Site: brandenburg
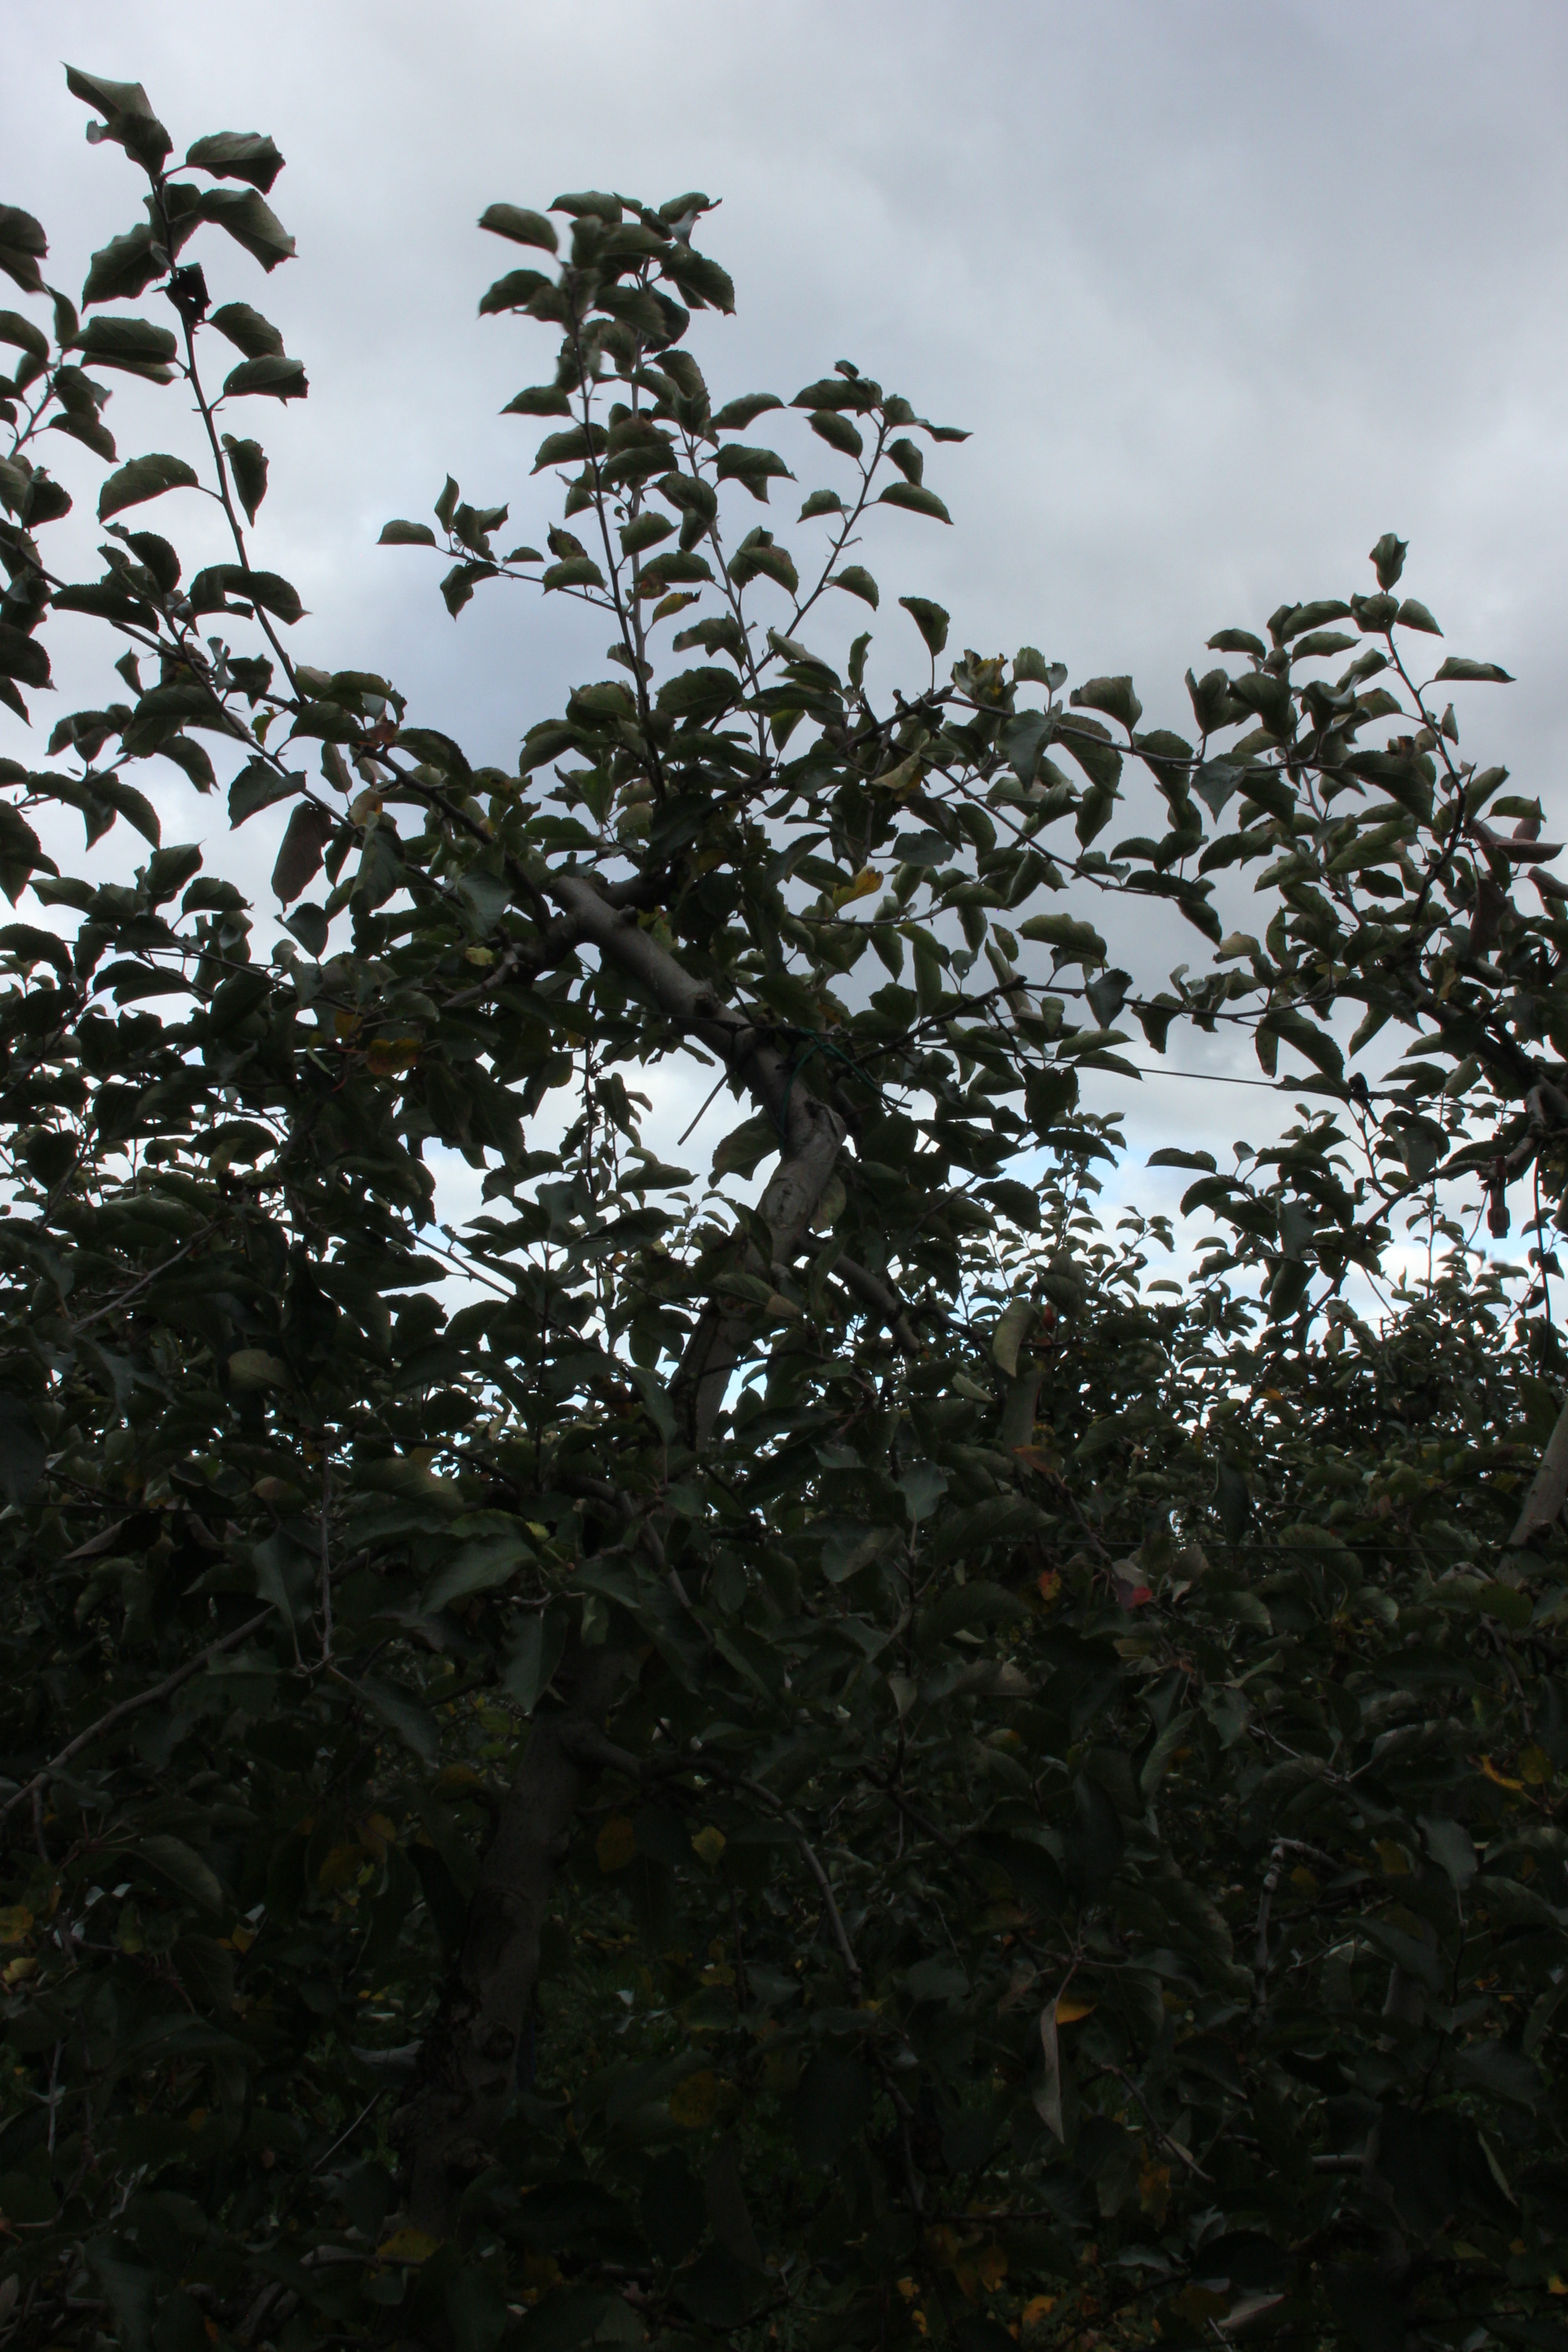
Growth stage (BBCH 91): Senescence, beginning of dormancy